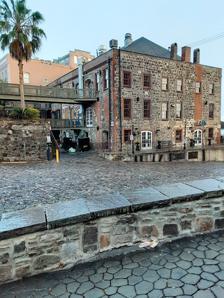
Building: William Taylor Stores
Country: United States of America
Year built: 1818
Historic building in Georgia William Taylor Stores The building in 2022, viewed from the Barnard Street ramp General information Location 202–206 West Bay Street Town or city Savannah, Georgia Country United States Coordinates 32°04′56″N 81°05′36″W / 32.0822°N 81.0934°W / 32.0822; -81.0934 Completed 1806 (219 years ago) ( 1806 ) (202–204; eastern section) 1818 (207 years ago) ( 1818 ) (western section; 206) Technical details Floor count 3–4 William Taylor Stores is a historic building in Savannah, Georgia , United States. Located in Savannah's Historic District , the addresses of some of the properties are West Bay Street , above Factors Walk , while others solely utilize the former King Cotton warehouses on River Street . As of February 2022, these are the Chart House Seafood in the eastern section (completed in 1806), while Modern Travel Network and American Gift Shop occupy the western section (completed in 1818). It is the oldest surviving structure on today's River Street, the oldest ballast -stone cotton warehouse in the country, and stated by the Historic American Buildings Survey (HABS) as being significant as an "early example of a multi-storied river embankment storage warehouse". The eastern section, today's 202 and 204, was formerly Southern Marine Supply Company Incorporated, while the western section, now 206, was known as the Taylor House at the time of its construction. The buildings were partially destroyed by fire in 1885 and rebuilt the same year. William Taylor William Taylor (1769–1840), a merchant and slave owner, was a Scottish emigrant who initially moved to South Carolina . He married Mary Elizabeth Clayton Miller in Stateburg , South Carolina, in 1799. Taylor was a partner with both his brother-in-law and Andrew Low for a period. He was president of the Saint Andrew's Society , an organization that assisted Scottish immigrants to the United States. Upon Taylor's death in 1840, one of the executors of his will was William Washington , the father of Girl Scouts founder Juliette Gordon Low . The Taylors had several children, although only two survived: Alexander Miller Taylor (1800–1829) and Elizabeth Ann Taylor Goodwin (1802–1882). Elizabeth survived her husband by six years (died in 1846). Interior views The inside of one of the first-floor stores River Street façade From the Savannah River . The Jones and Telfair Range is on the left The River Street façade (center), with the Lowden Building closest to the camera A 1930s view Detail of the former Taylor House Barnard Street elevation The building's eastern elevation in the 1930s See also Buildings in Savannah Historic District References